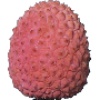
Label: Lychee 1